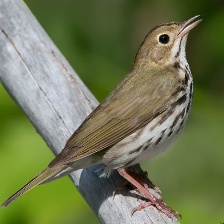
Species: OVENBIRD
Scientific name: SEIURUS AUROCAPILLA